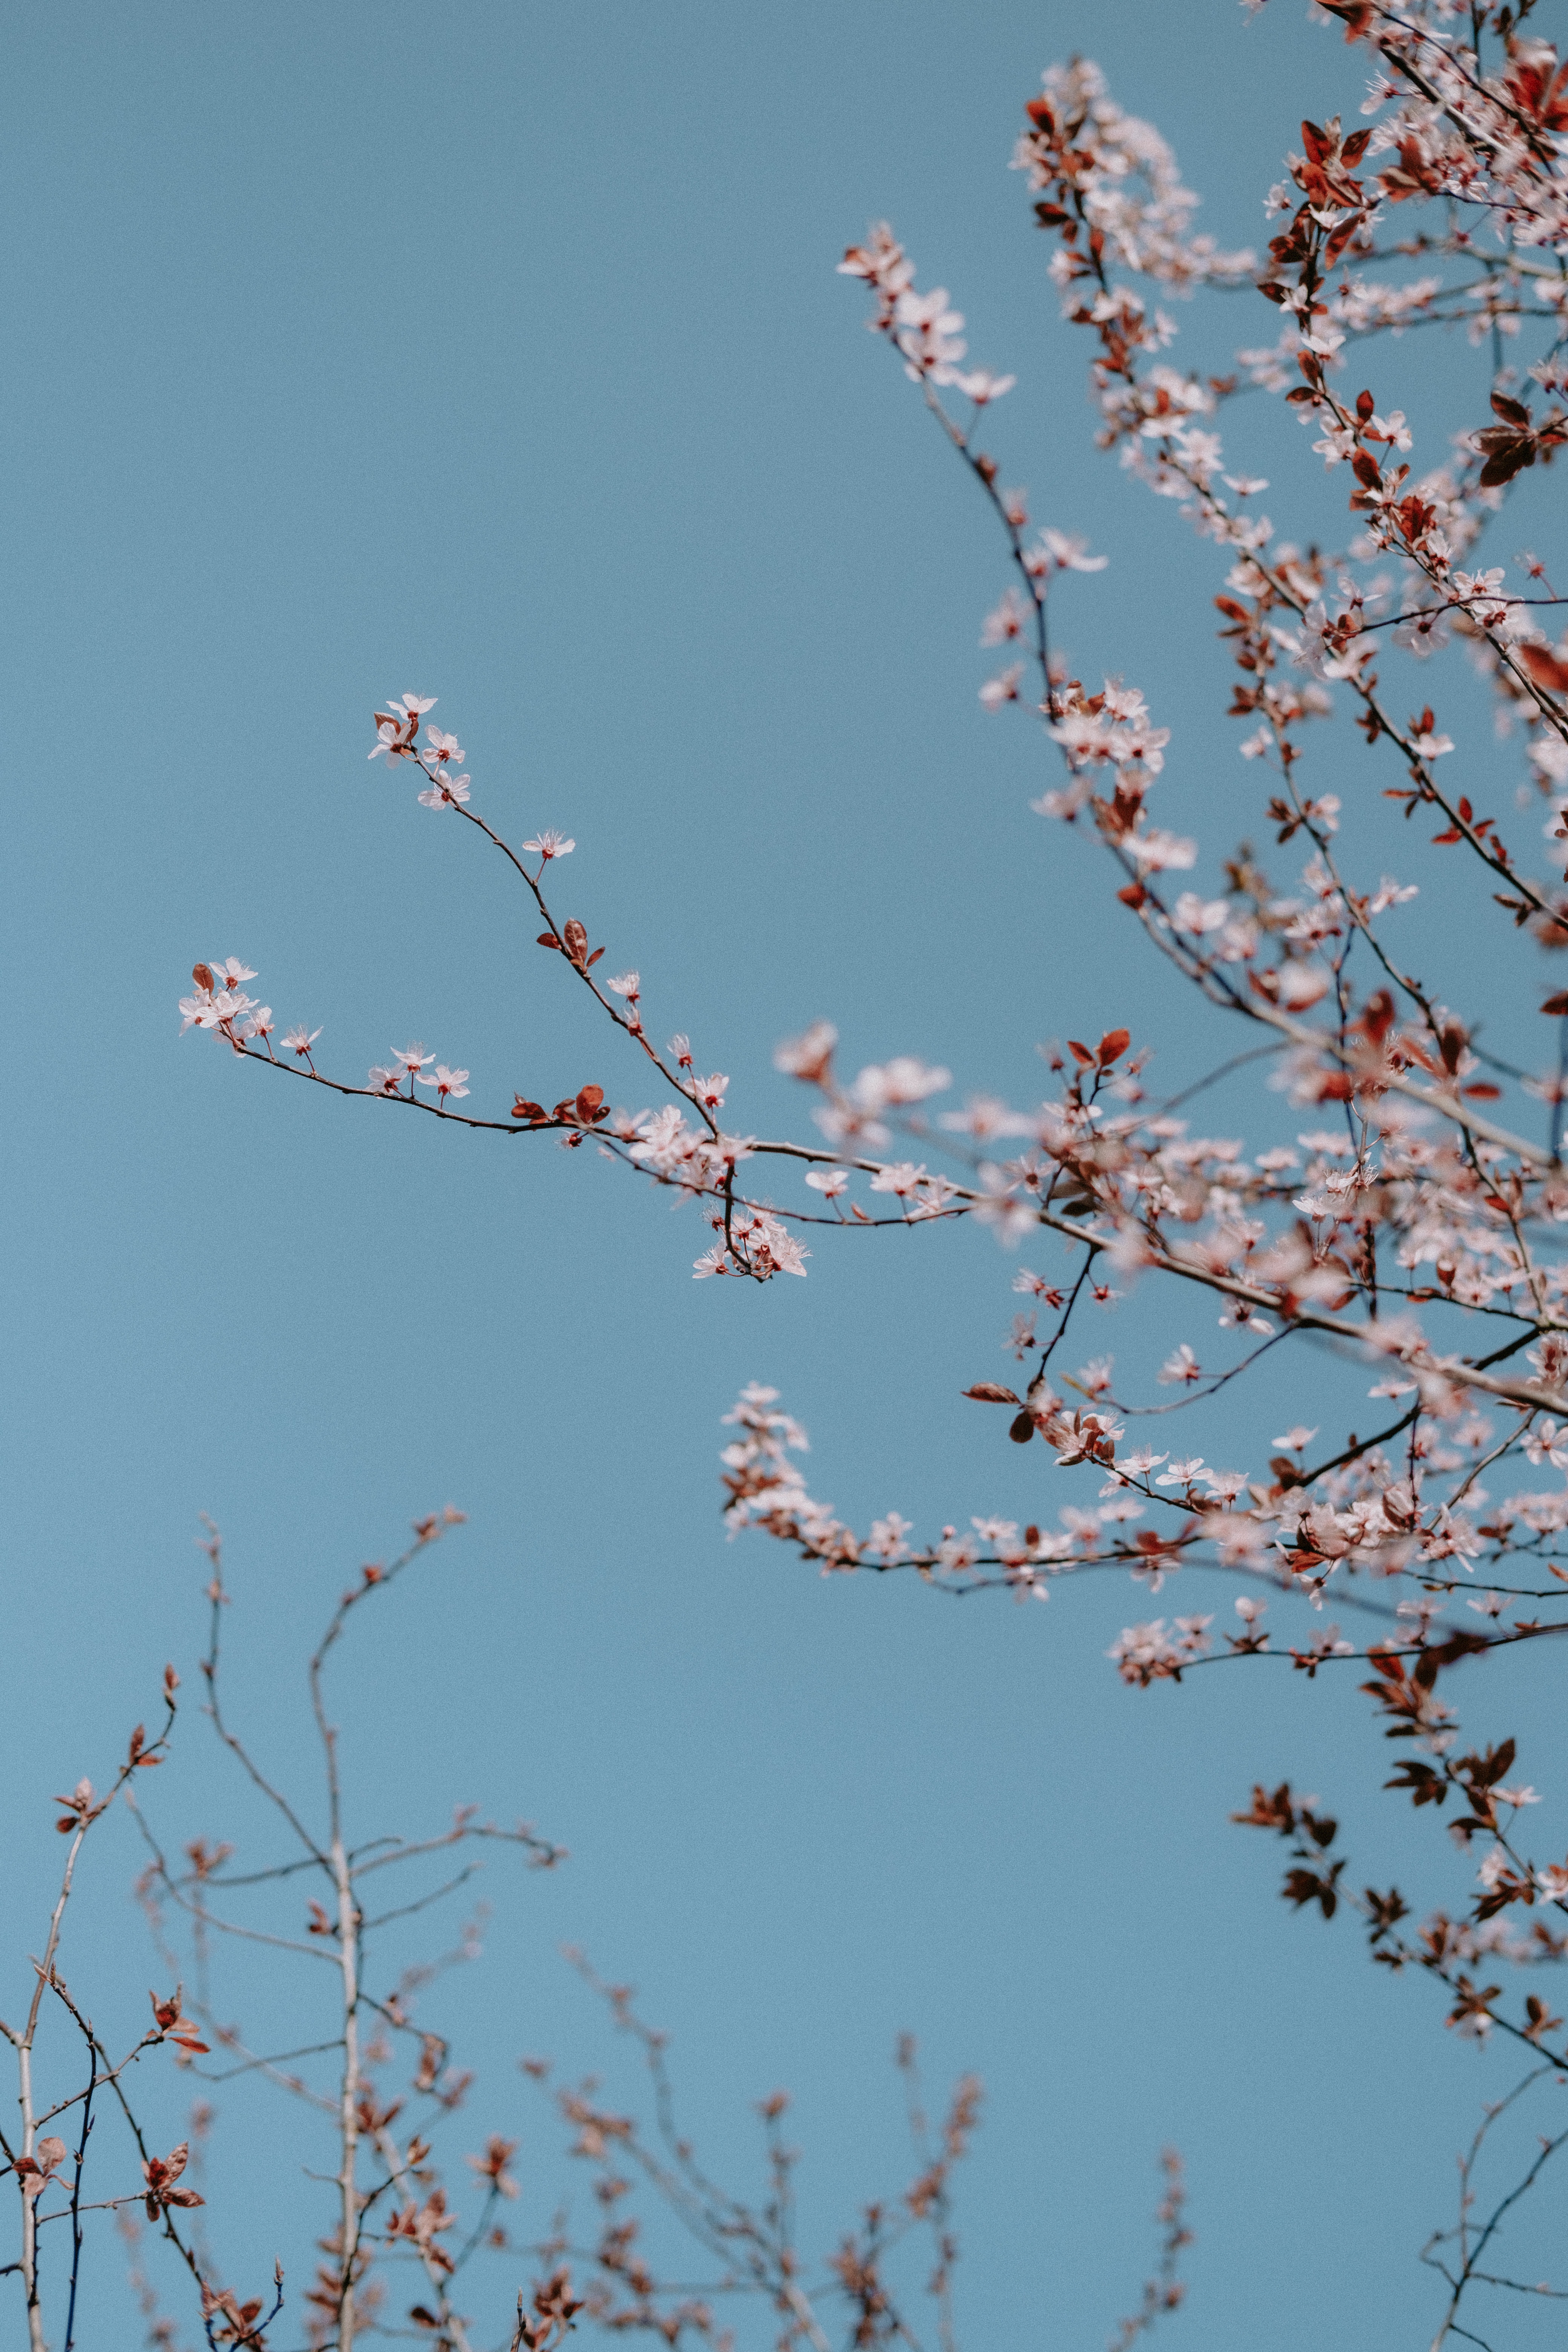
natural, flower, sky, plant, branch, twig, tree, flowering plant, blossom, cherry blossom, Pedicel, plant stem, event, prunus, natural landscape